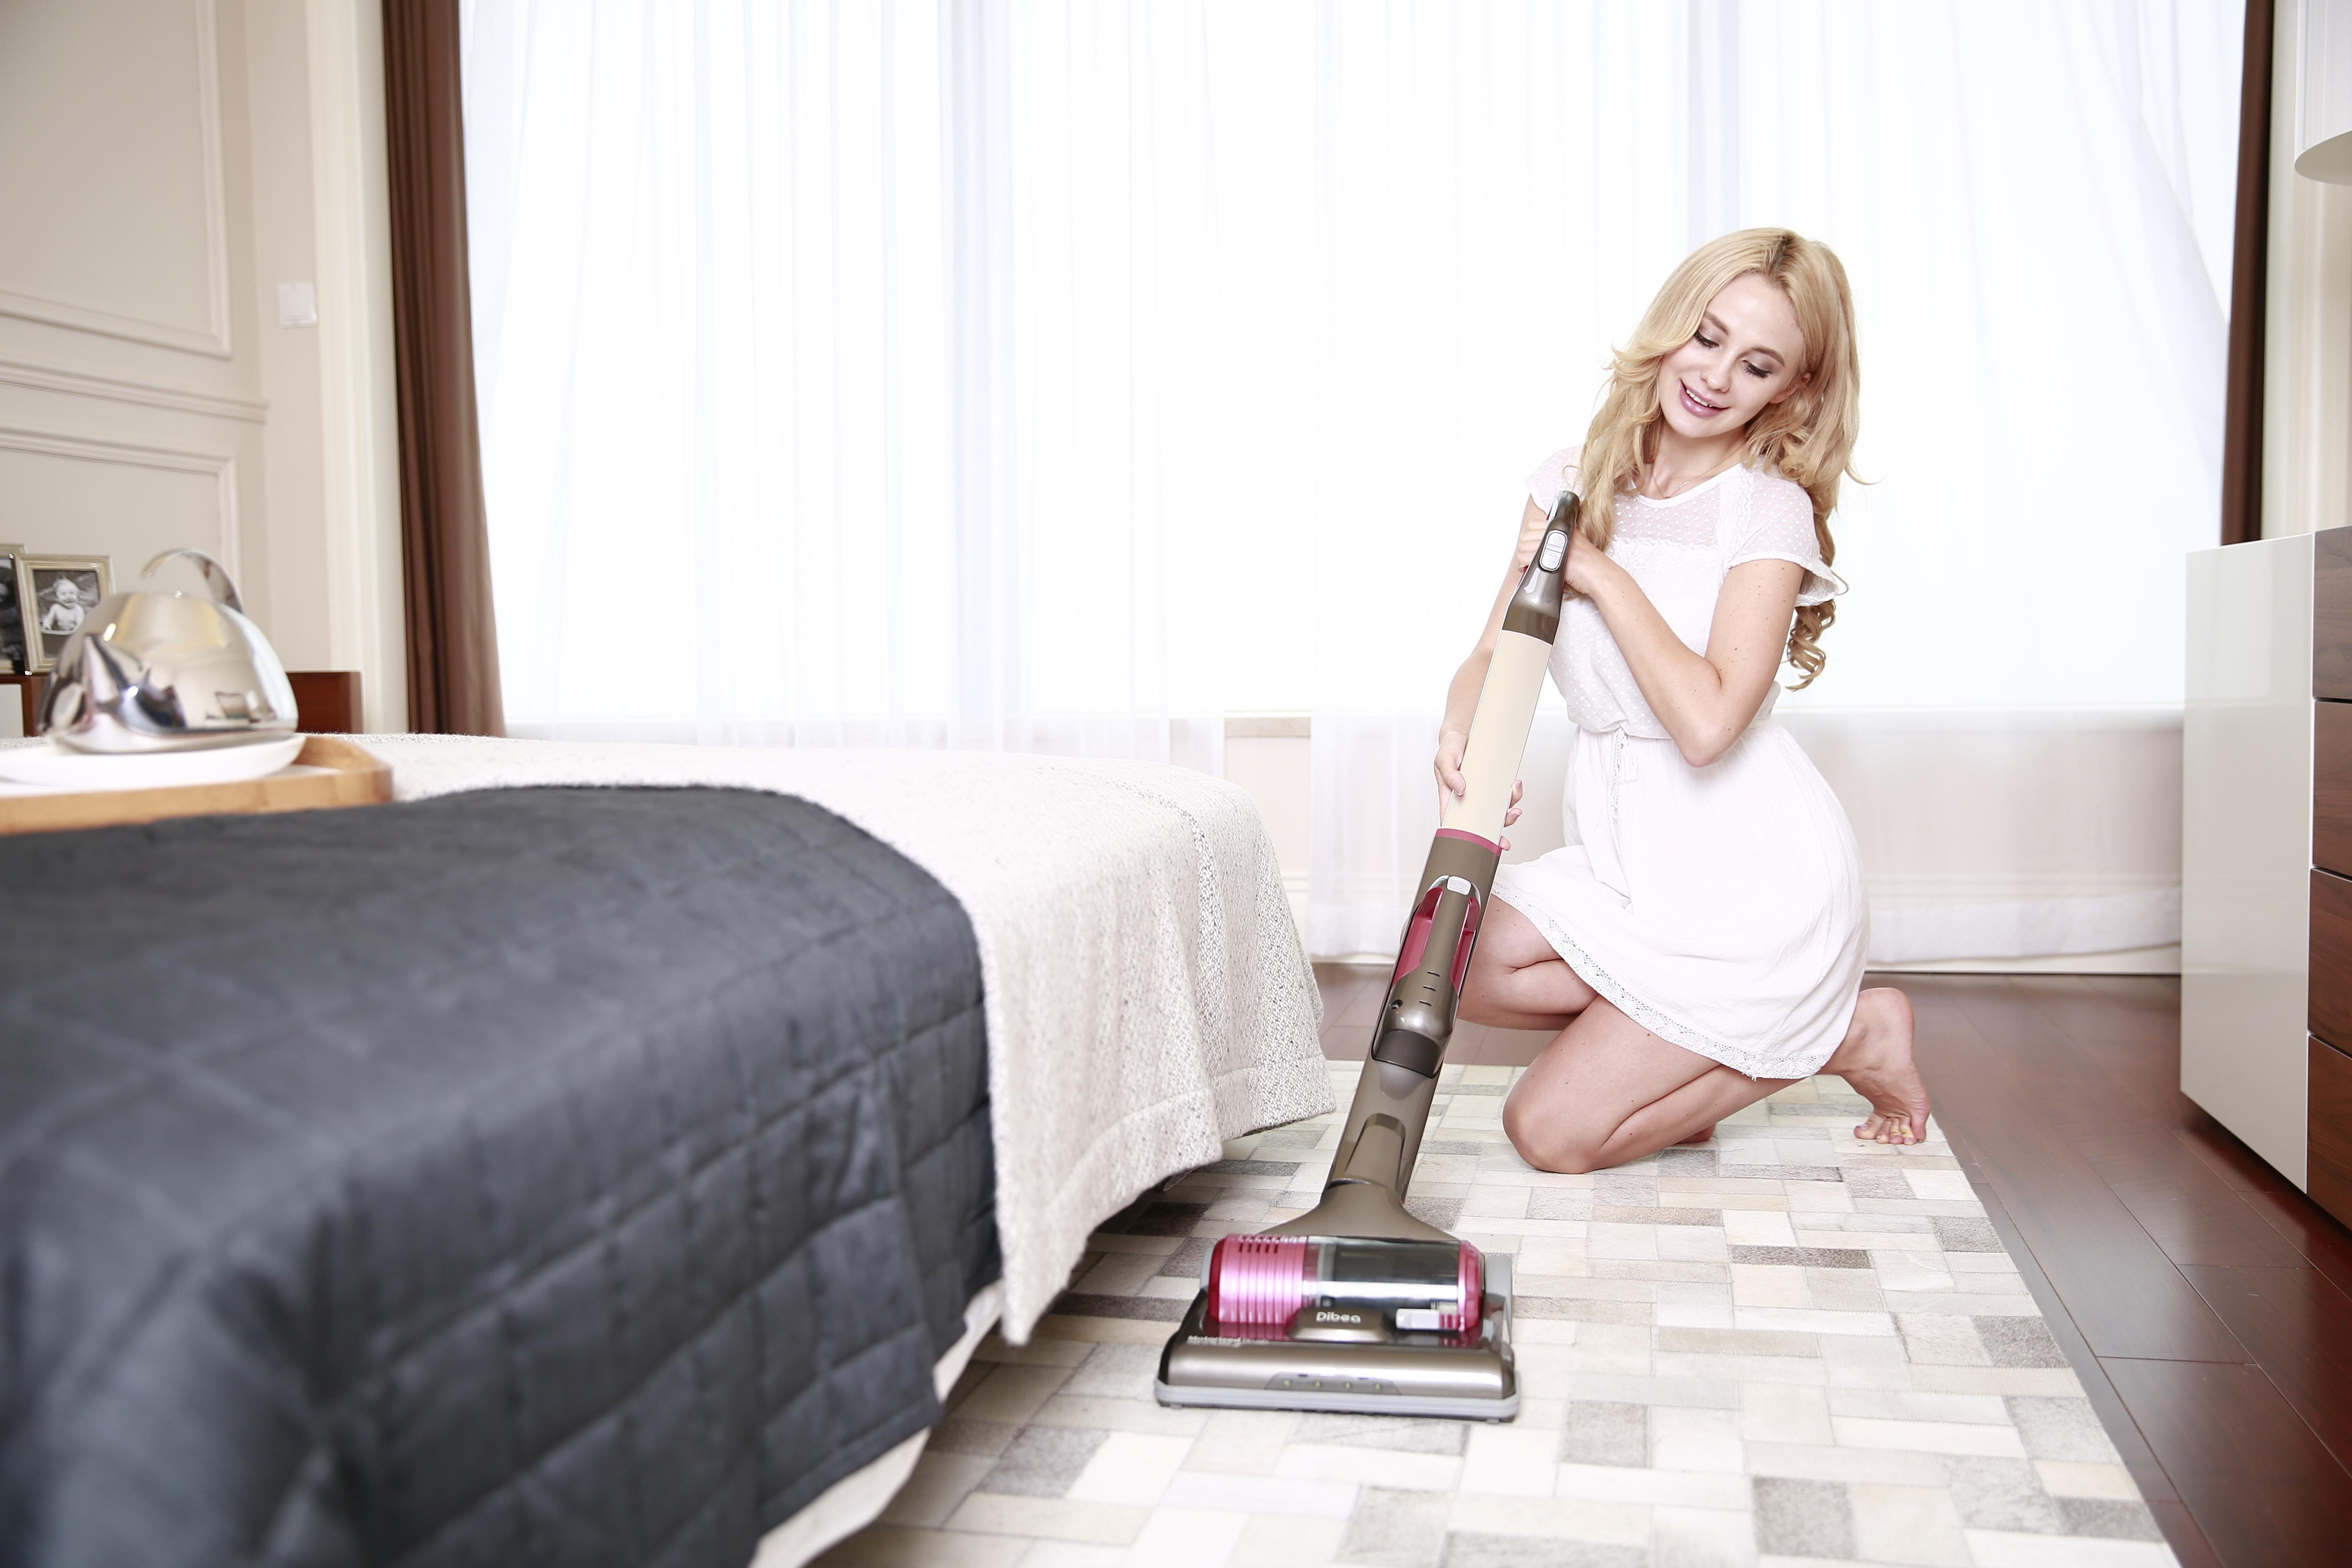
vacuum cleaner, room, floor, blond, flooring, furniture, leg, bedroom, comfort, bed, interior design, photography, home appliance, sitting